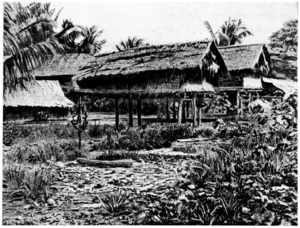
maisons sur pilotis, ile fauro (archipel salomon)
L'île de Fauro est une des îles Shortland aux Salomon dans la Province occidentale. On y parle un dialecte du mono.